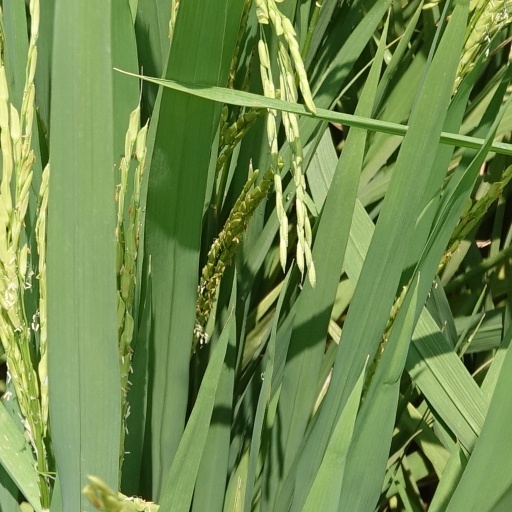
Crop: rice